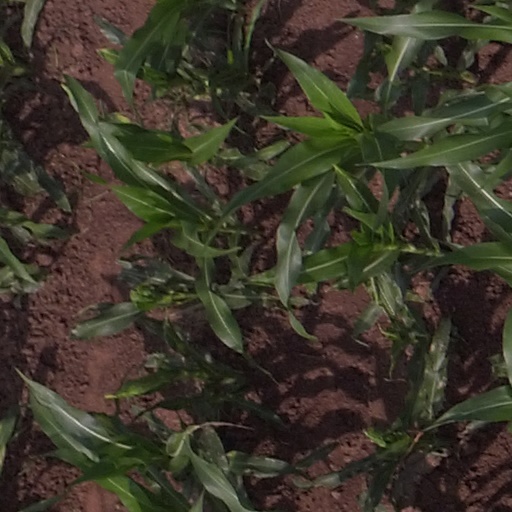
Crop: maize; corn